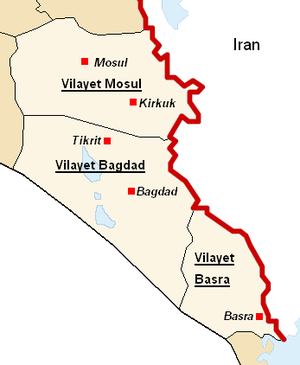
Mandatområdet i Mesopotamien
De gamle osmanniske vilajeter i mandatområdet
Mandatområdet i Mesopotamien var et mandatområde over Mesopotamien fastsat af Folkeforbundet og med Storbritannien som administrationsmagt. Området var et klasse A-mandat. Det blev overdraget til Storbritannien efter, at Det osmanniske rige blev opdelt ved Sèvres-traktaten i 1919 efter 1. verdenskrig. Mandatet ophørte formelt i 1932.